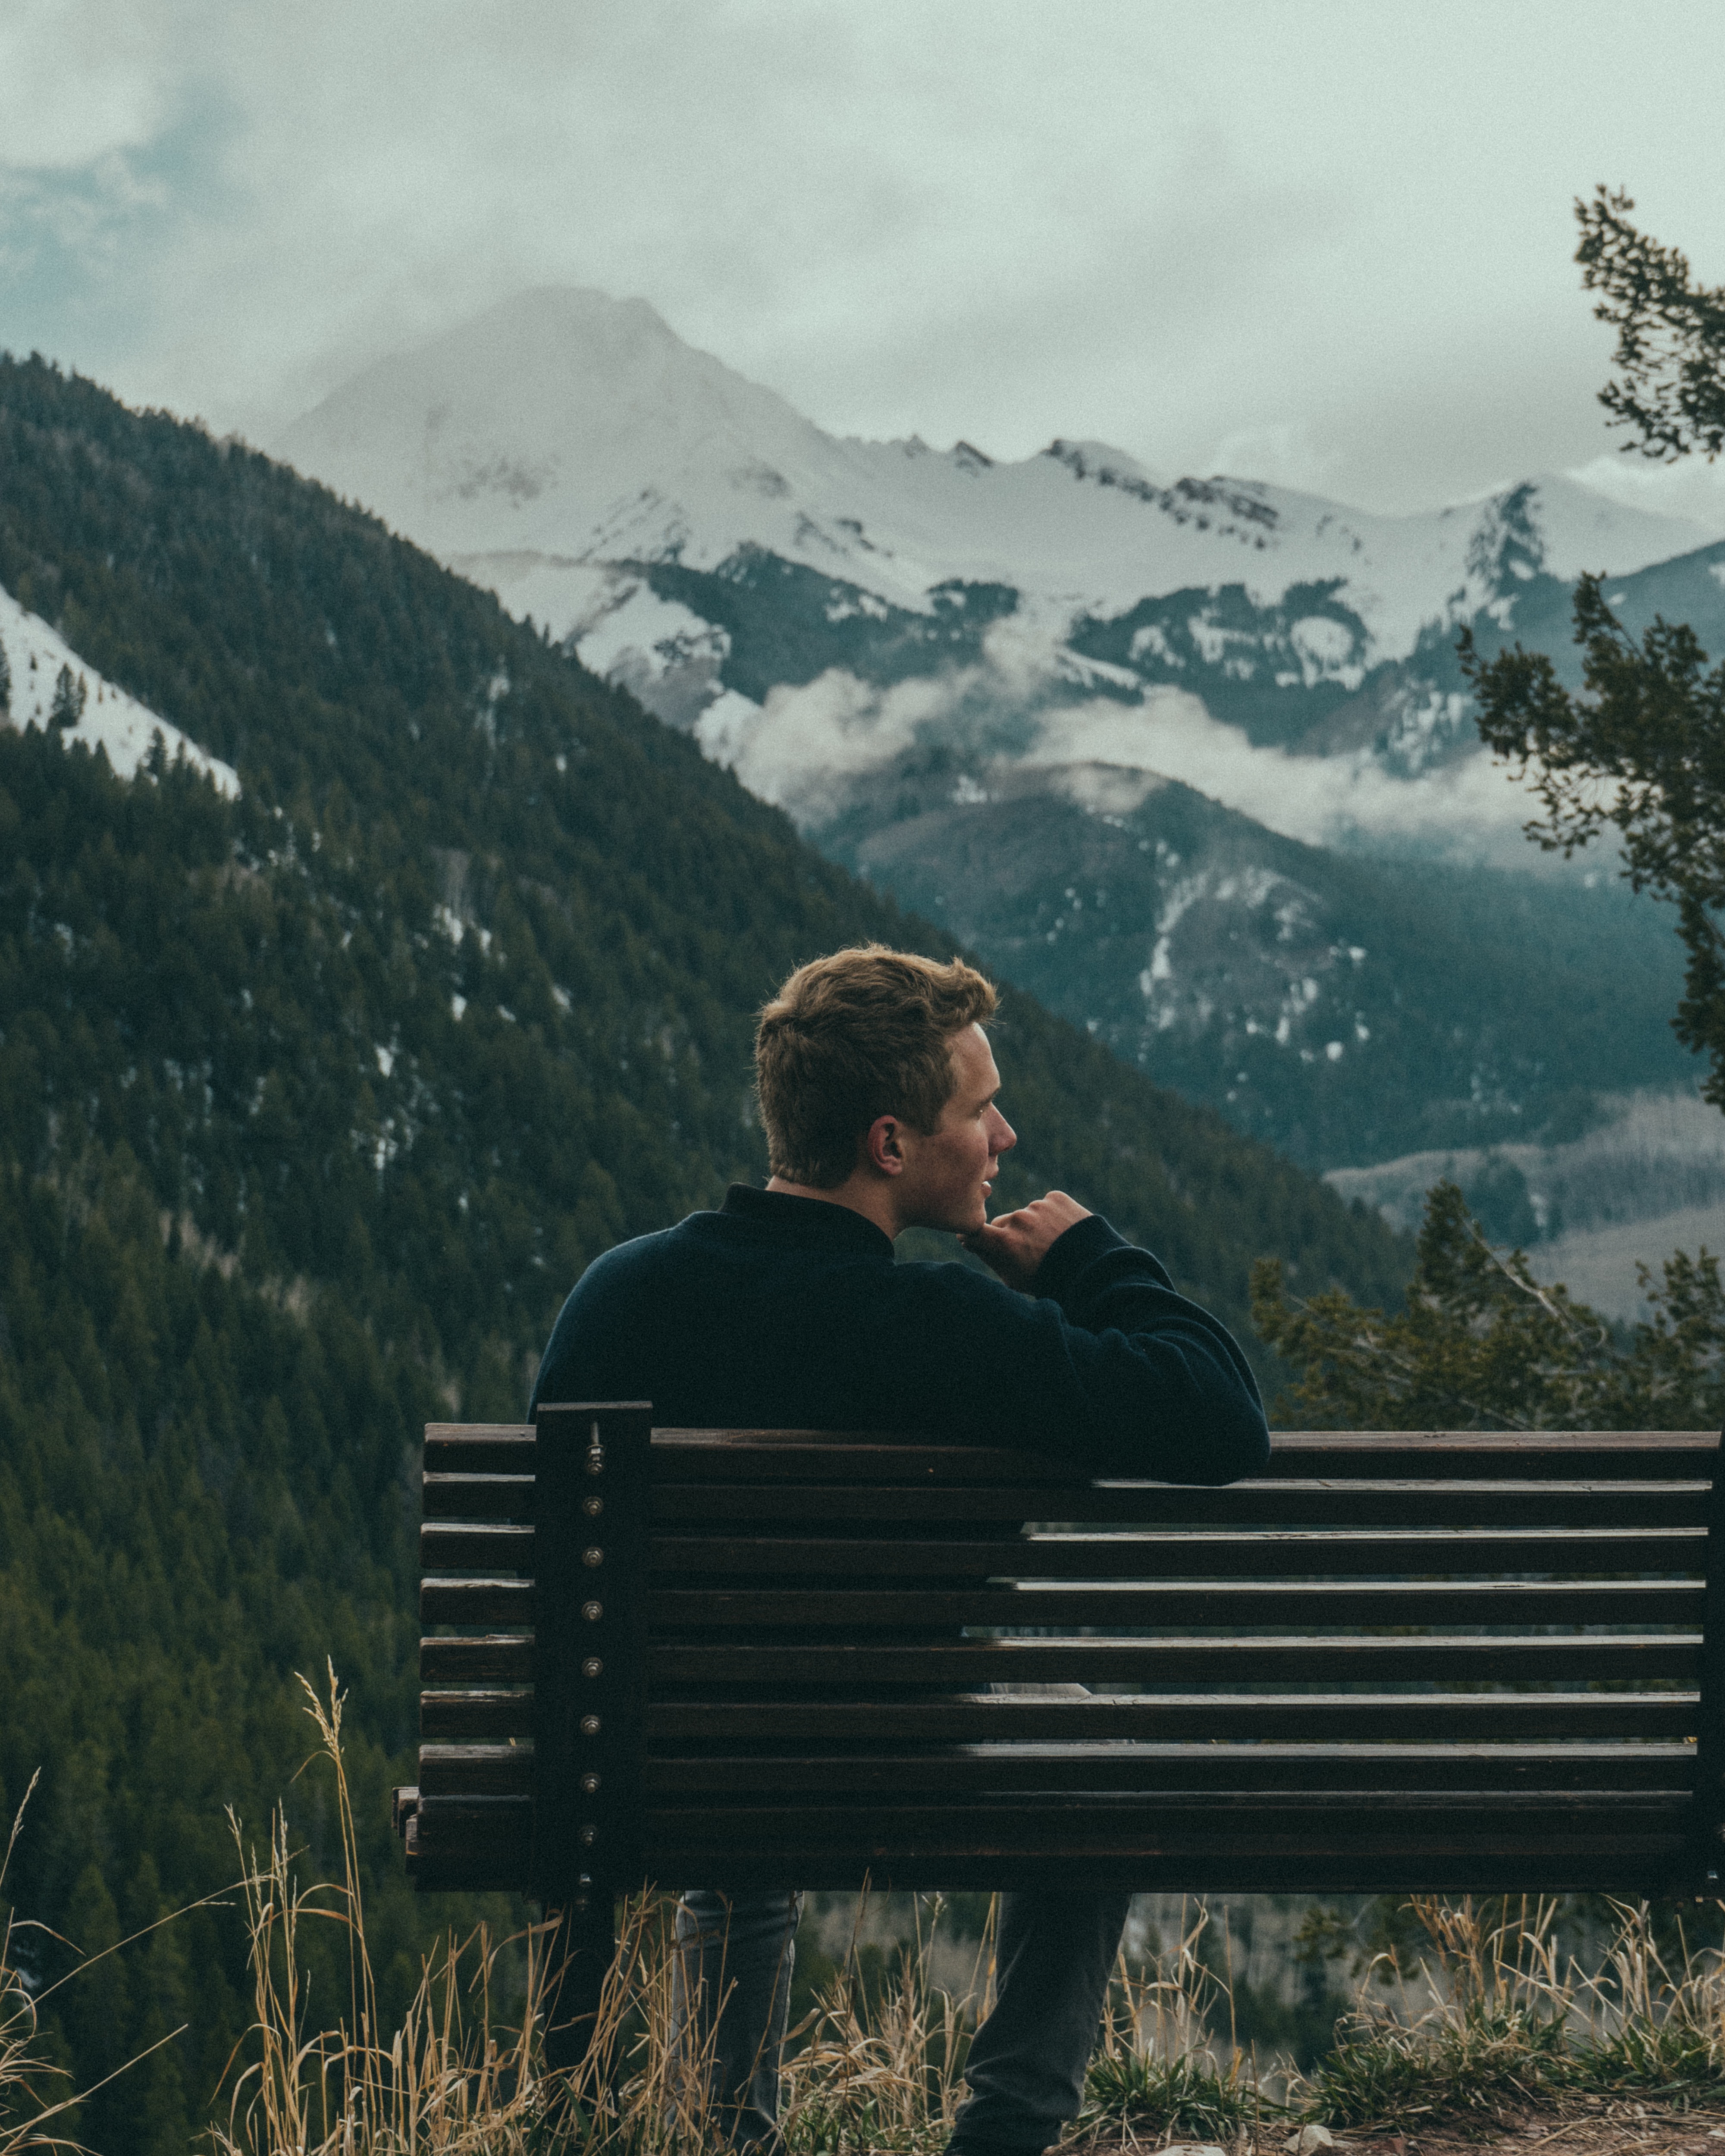
man, tree, nature, person, mountain, bench, morning, mountain range, season, photograph, mountainous landforms